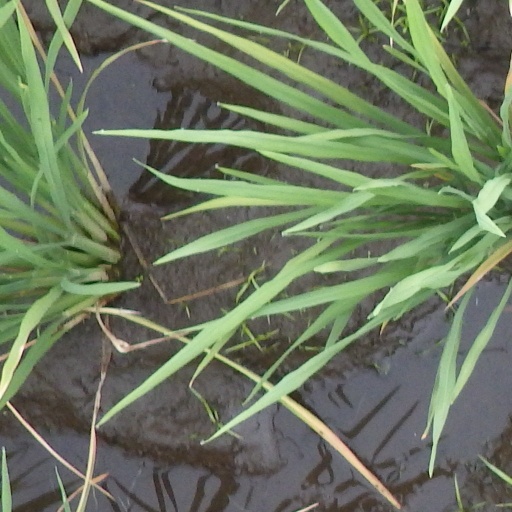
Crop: rice